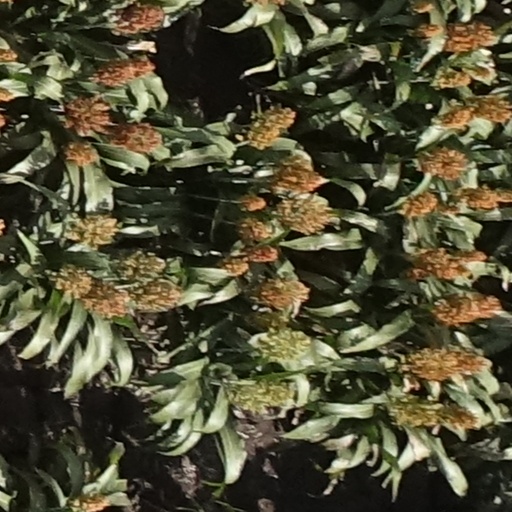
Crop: sorghum